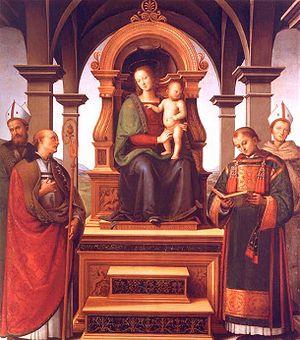
Saint Constant de Pérouse fut le premier évêque de Pérouse martyrisé lors des persécutions des chrétiens sous le règne de Antonin le Pieux et Marc Aurèle.